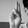
ASL letter: U